Philip Melanchthon

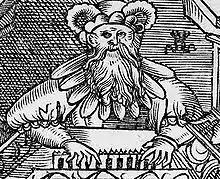
Detail from "Unterricht der Visitatorn, an die Pfarherrn in Hertzog Heinrichs zu Sachsen Fürstenthum, Gleicher form der Visitation im Kurfürstenthum gestellet", woodcut by Lucas Cranach the Younger, Wittenberg, 1539

As a reformer, Melanchthon's work was characterized by moderation, conscientiousness, caution, and love of peace; however these qualities were sometimes said to only be lack of decision, consistence, and courage. His main priority was for the welfare of the community and for the quiet development of the church.